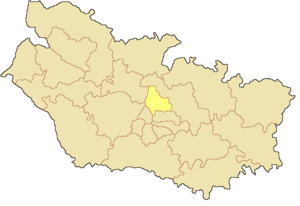
Canton d'Amiens-2 dans le département de la Somme Русский: Кантон Амьен-2 в составе департамента Сомма